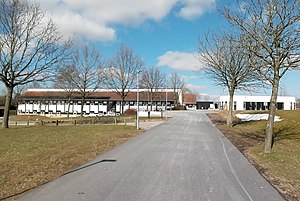
Lejre Kommune
Rådhuset i Hvalsø
Lejre Kommunes kommunekontor i Hvalsø
Lejre Kommune er en kommune i Region Sjælland, der opstod ved Kommunalreformen i 2007 ved en sammenlægning af Bramsnæs, Hvalsø og Lejre kommuner. Allerede den 15. november 2005 blev kommunalbestyrelsen valgt.